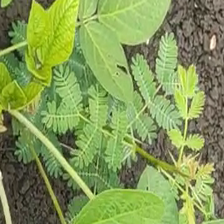
Weed species: Dwarf_cassia_(Chamaecrista pumila)